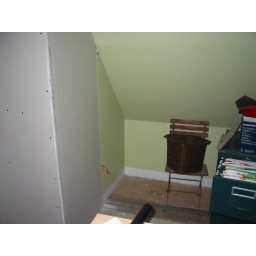
finished walls where chris and ben reclaimed previously unused roof space. unpainted drywall is where sink is in bathroom.